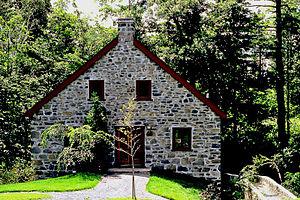
Facade du moulin à eau restauré situé sur le mont Saint-Bruno, que la population locale appelle le ""Vieux-Moulin""."
Le premier moulin à eau de Saint-Bruno-de-Montarville, au Québec, date de 1725, soit à l'époque de la seigneurie de Montarville.